Worplesdon Place Hotel, Guildford

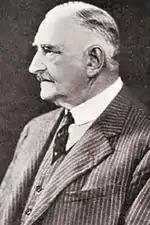
Sir Richard Garton.

Richard Garton and Ellen lived in the house from 1887 until about 1902. Richard was born in 1857 in Bristol. His father William Garton was in the brewing firm Manbre and Garton and when Richard finished his degree at University he joined the firm and became a pioneer in the manufacture of liquid glucose. He became involved in the brewing industry and was the Director of several companies including Manbre and Garton and also Garton, Sons and Co. He became extremely wealthy.